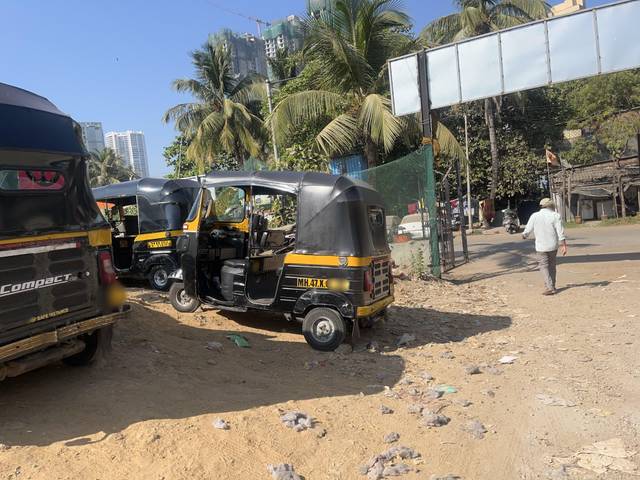
Region: India
Coordinates: 19.199, 72.83